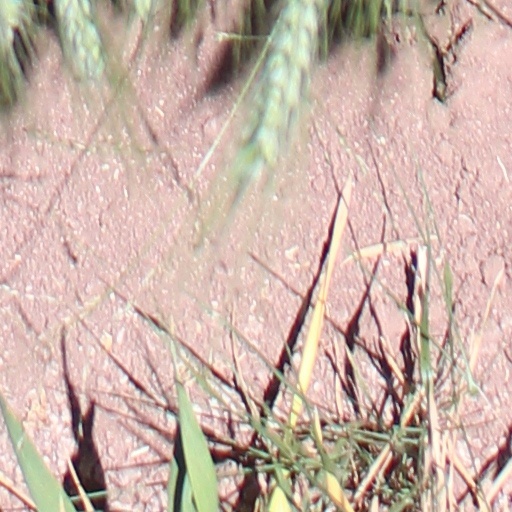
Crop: wheat